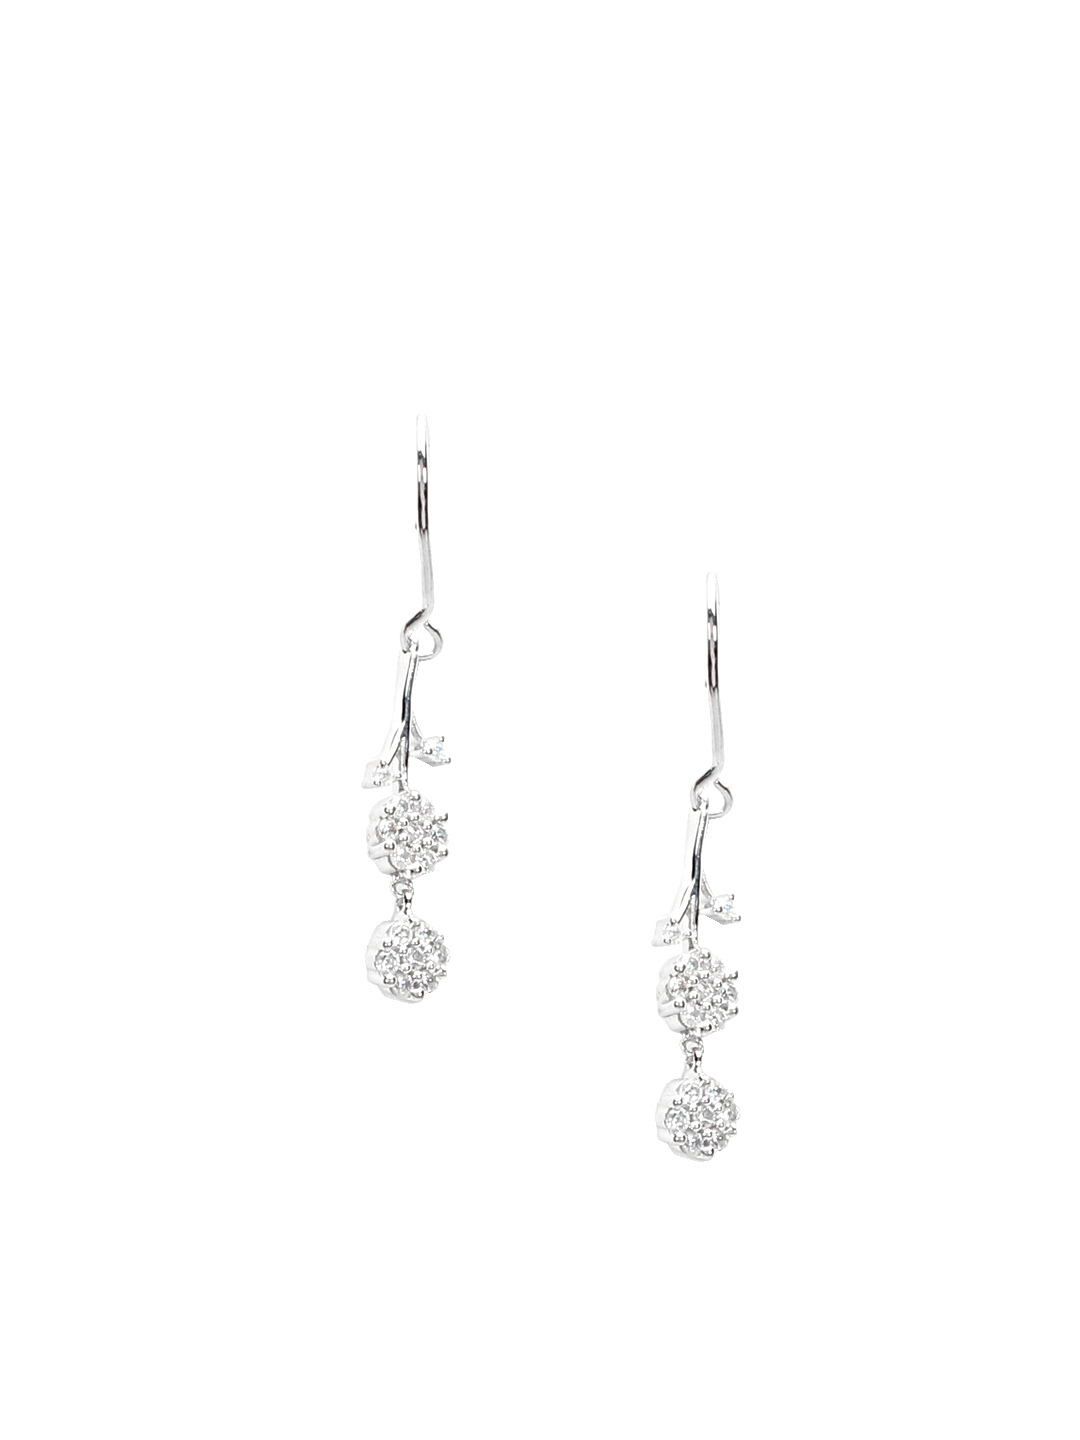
Lucera Silver Earrings
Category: Accessories / Jewellery / Earrings
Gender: Women
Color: Silver
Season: Summer 2013
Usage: Casual